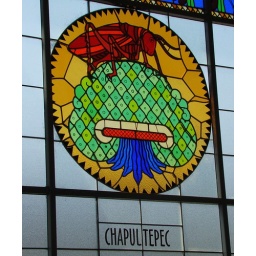
Stained glass window in stairwell leading to rooftop garden of Emporer Maxmillan's palace overlooking Chapultepec Forest.